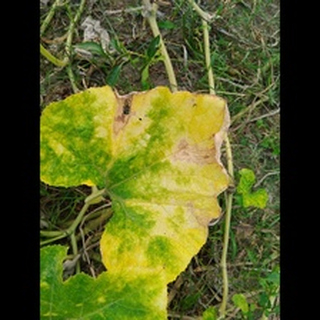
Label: pumpkin_mosaic_disease